Joint Modernization Command

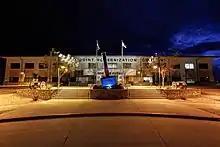
Front of the Joint Modernization Command HQ building on Fort Bliss, Texas

JMC's commanding general was previously Brig. Gen. Johnny K. Davis, who took command on June 14, 2018, succeeding then BG Joel K. Tyler. Davis was formerly the eightieth commander of 3rd U.S. Infantry Regiment (The Old Guard); Tyler assumed command of U.S. Army Test and Evaluation Command.